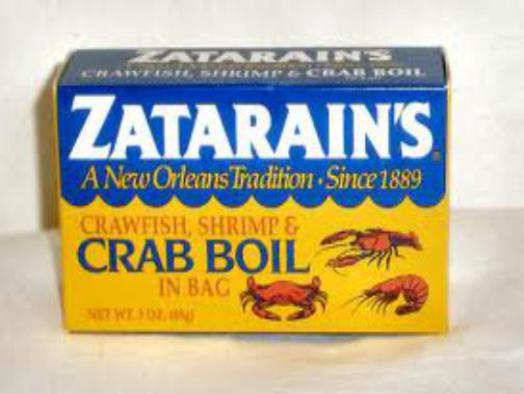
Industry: Food